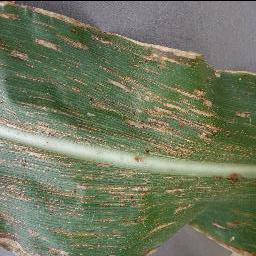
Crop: corn
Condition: (maize)_cercospora_spot_gray_spot